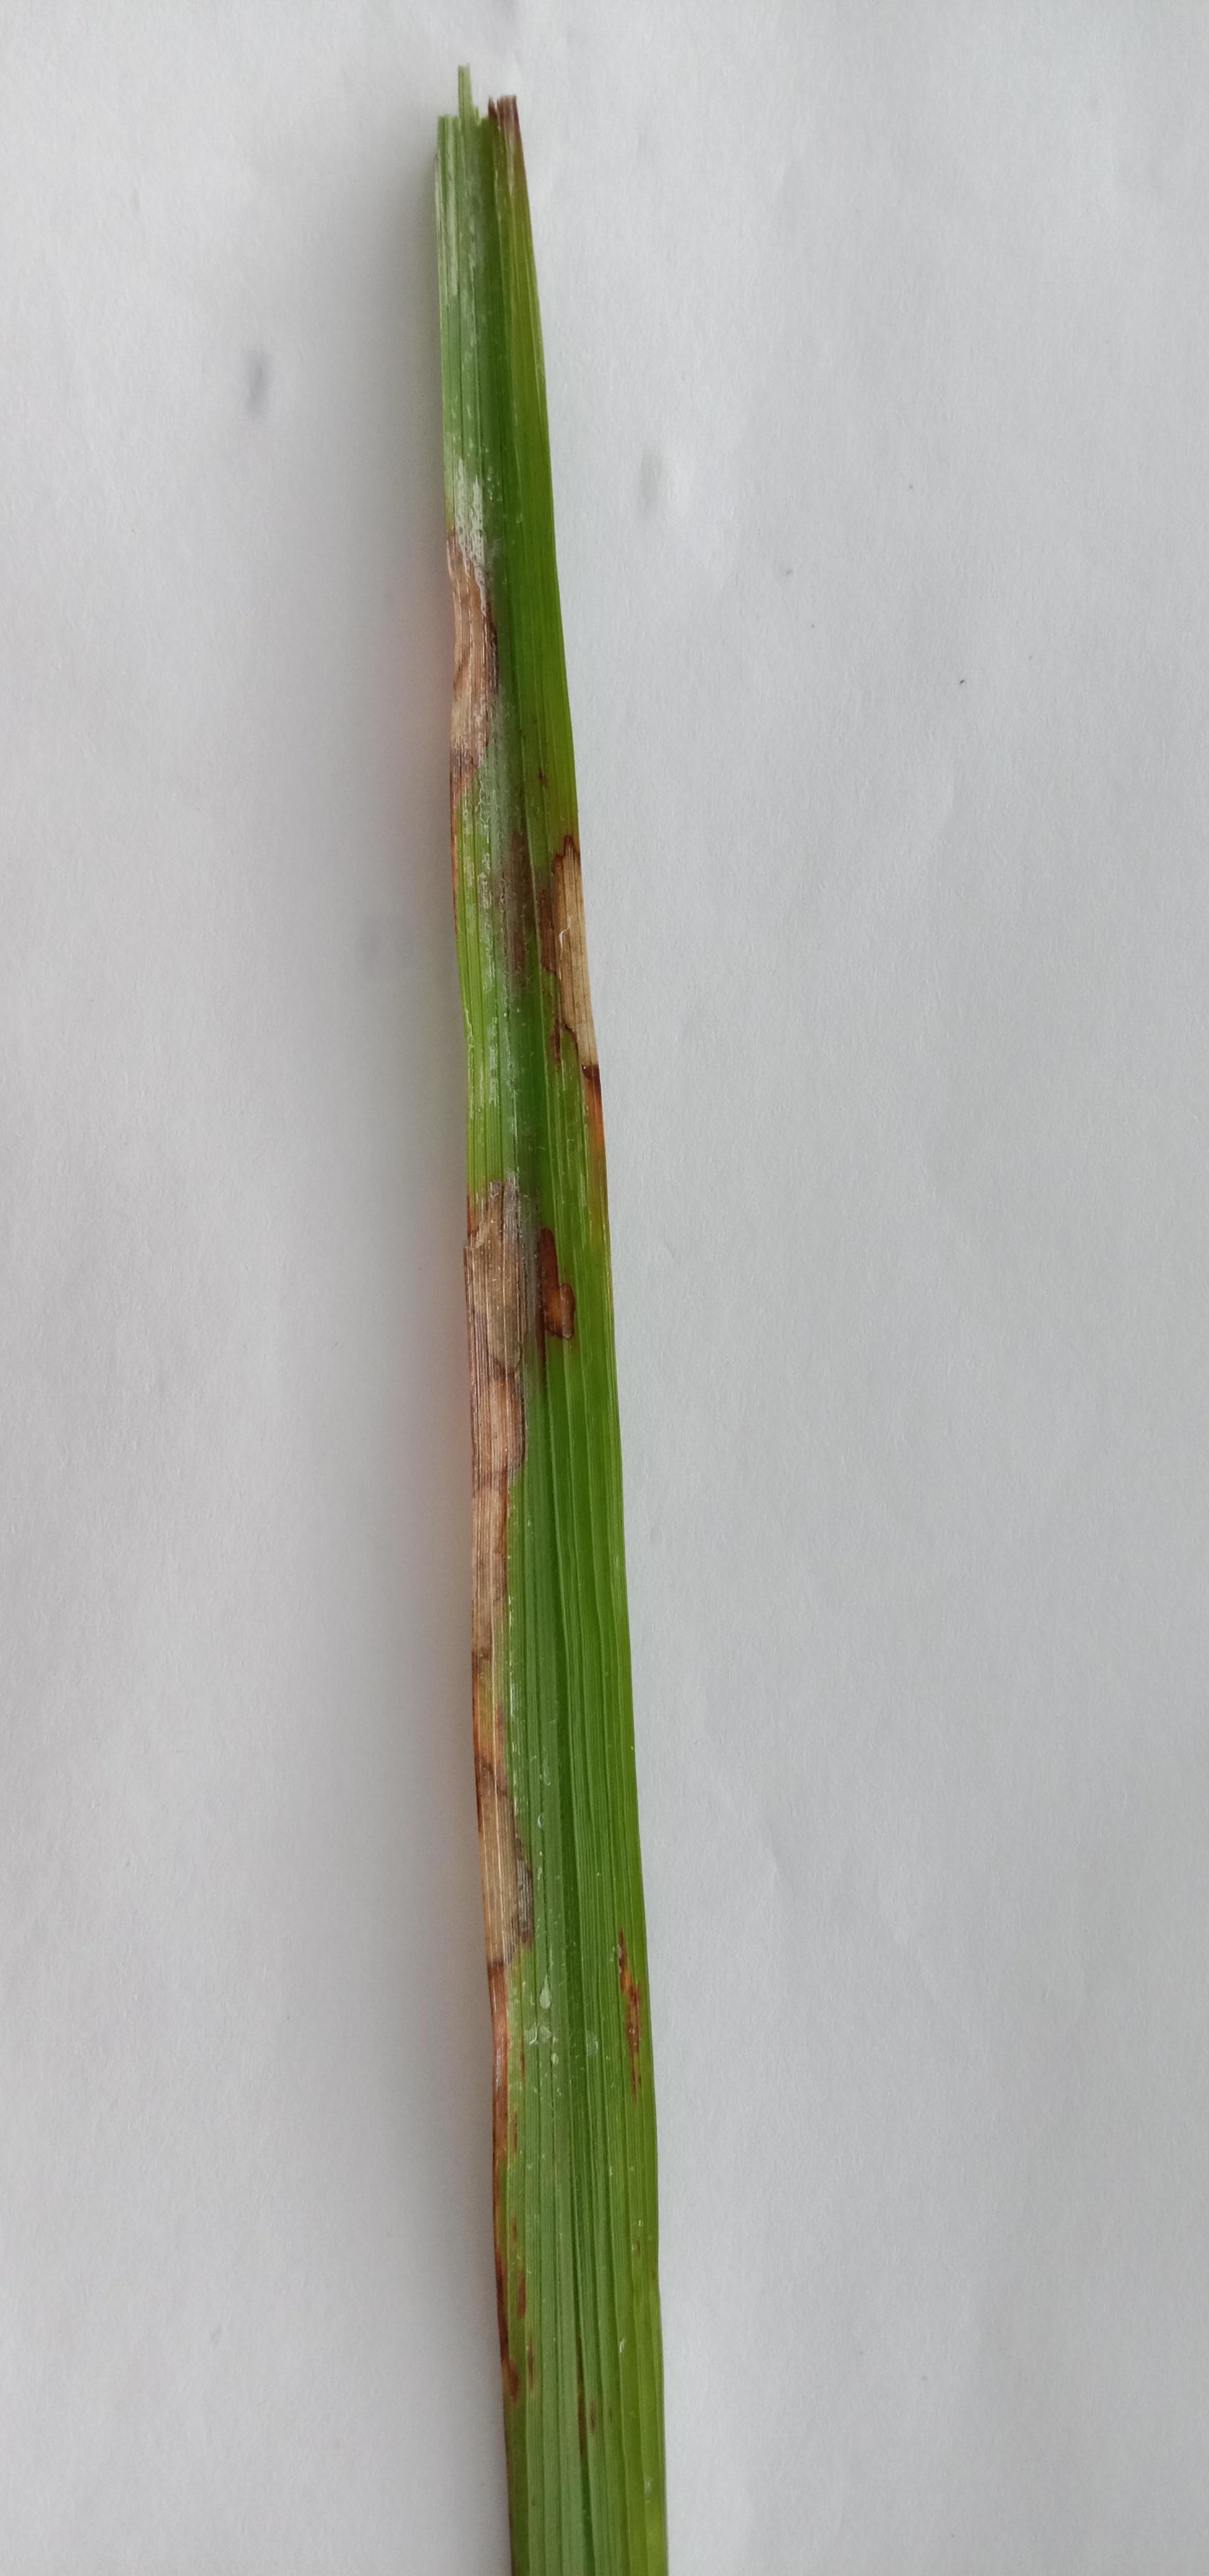
Label: Rice___Brown_Spot